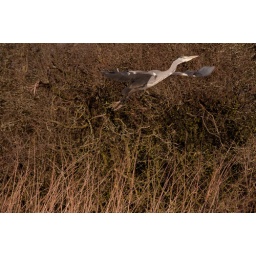
a grey heron takes off like a rocket over reed beds of the river stour in dorset uk